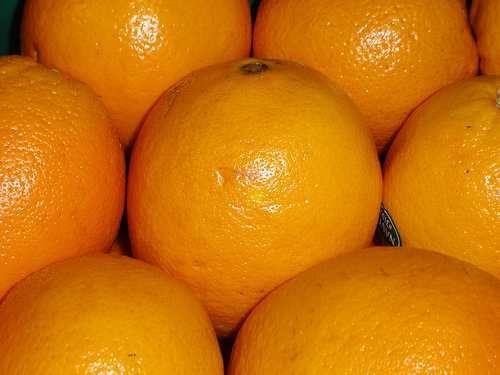
Label: Orange